Assassination of Sheikh Mujibur Rahman

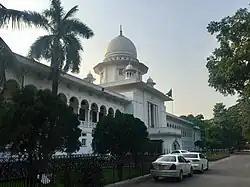
Supreme Court of Bangladesh, Dhaka

Curfew was imposed after Mujib's death was announced on Bangladesh Radio nationwide. A 24-hour curfew was imposed on the day of the assassination. However, for Friday prayers at 12:30 p.m. an adjournment was given till 2 o'clock. The next day there was a break in the 24-hour curfew from 9:30 to 12:00. On 17 August there was an adjourned from 6 am to evening. A break was given on 18 August from morning to 10 in the night. Schools, colleges, offices, courts and factories were fully opened from that day.